Miyoshi Station (Hiroshima)

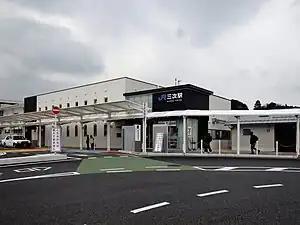
Miyoshi Station in March 2016

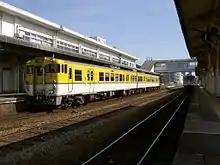
Miyoshi Station platform 1-2

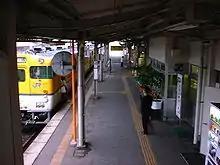
Miyoshi Station platform 1 from stairs to platforms 3-4

Miyoshi Station is served by the JR West Geibi Line, and is located 90.3 kilometers from the terminus of the line at and 96.7 kilometers from . It is also the terminus for the Fukuen Line to . It was also the terminal station for the Sankō Line before the line ceased operation on 31 March 2018.